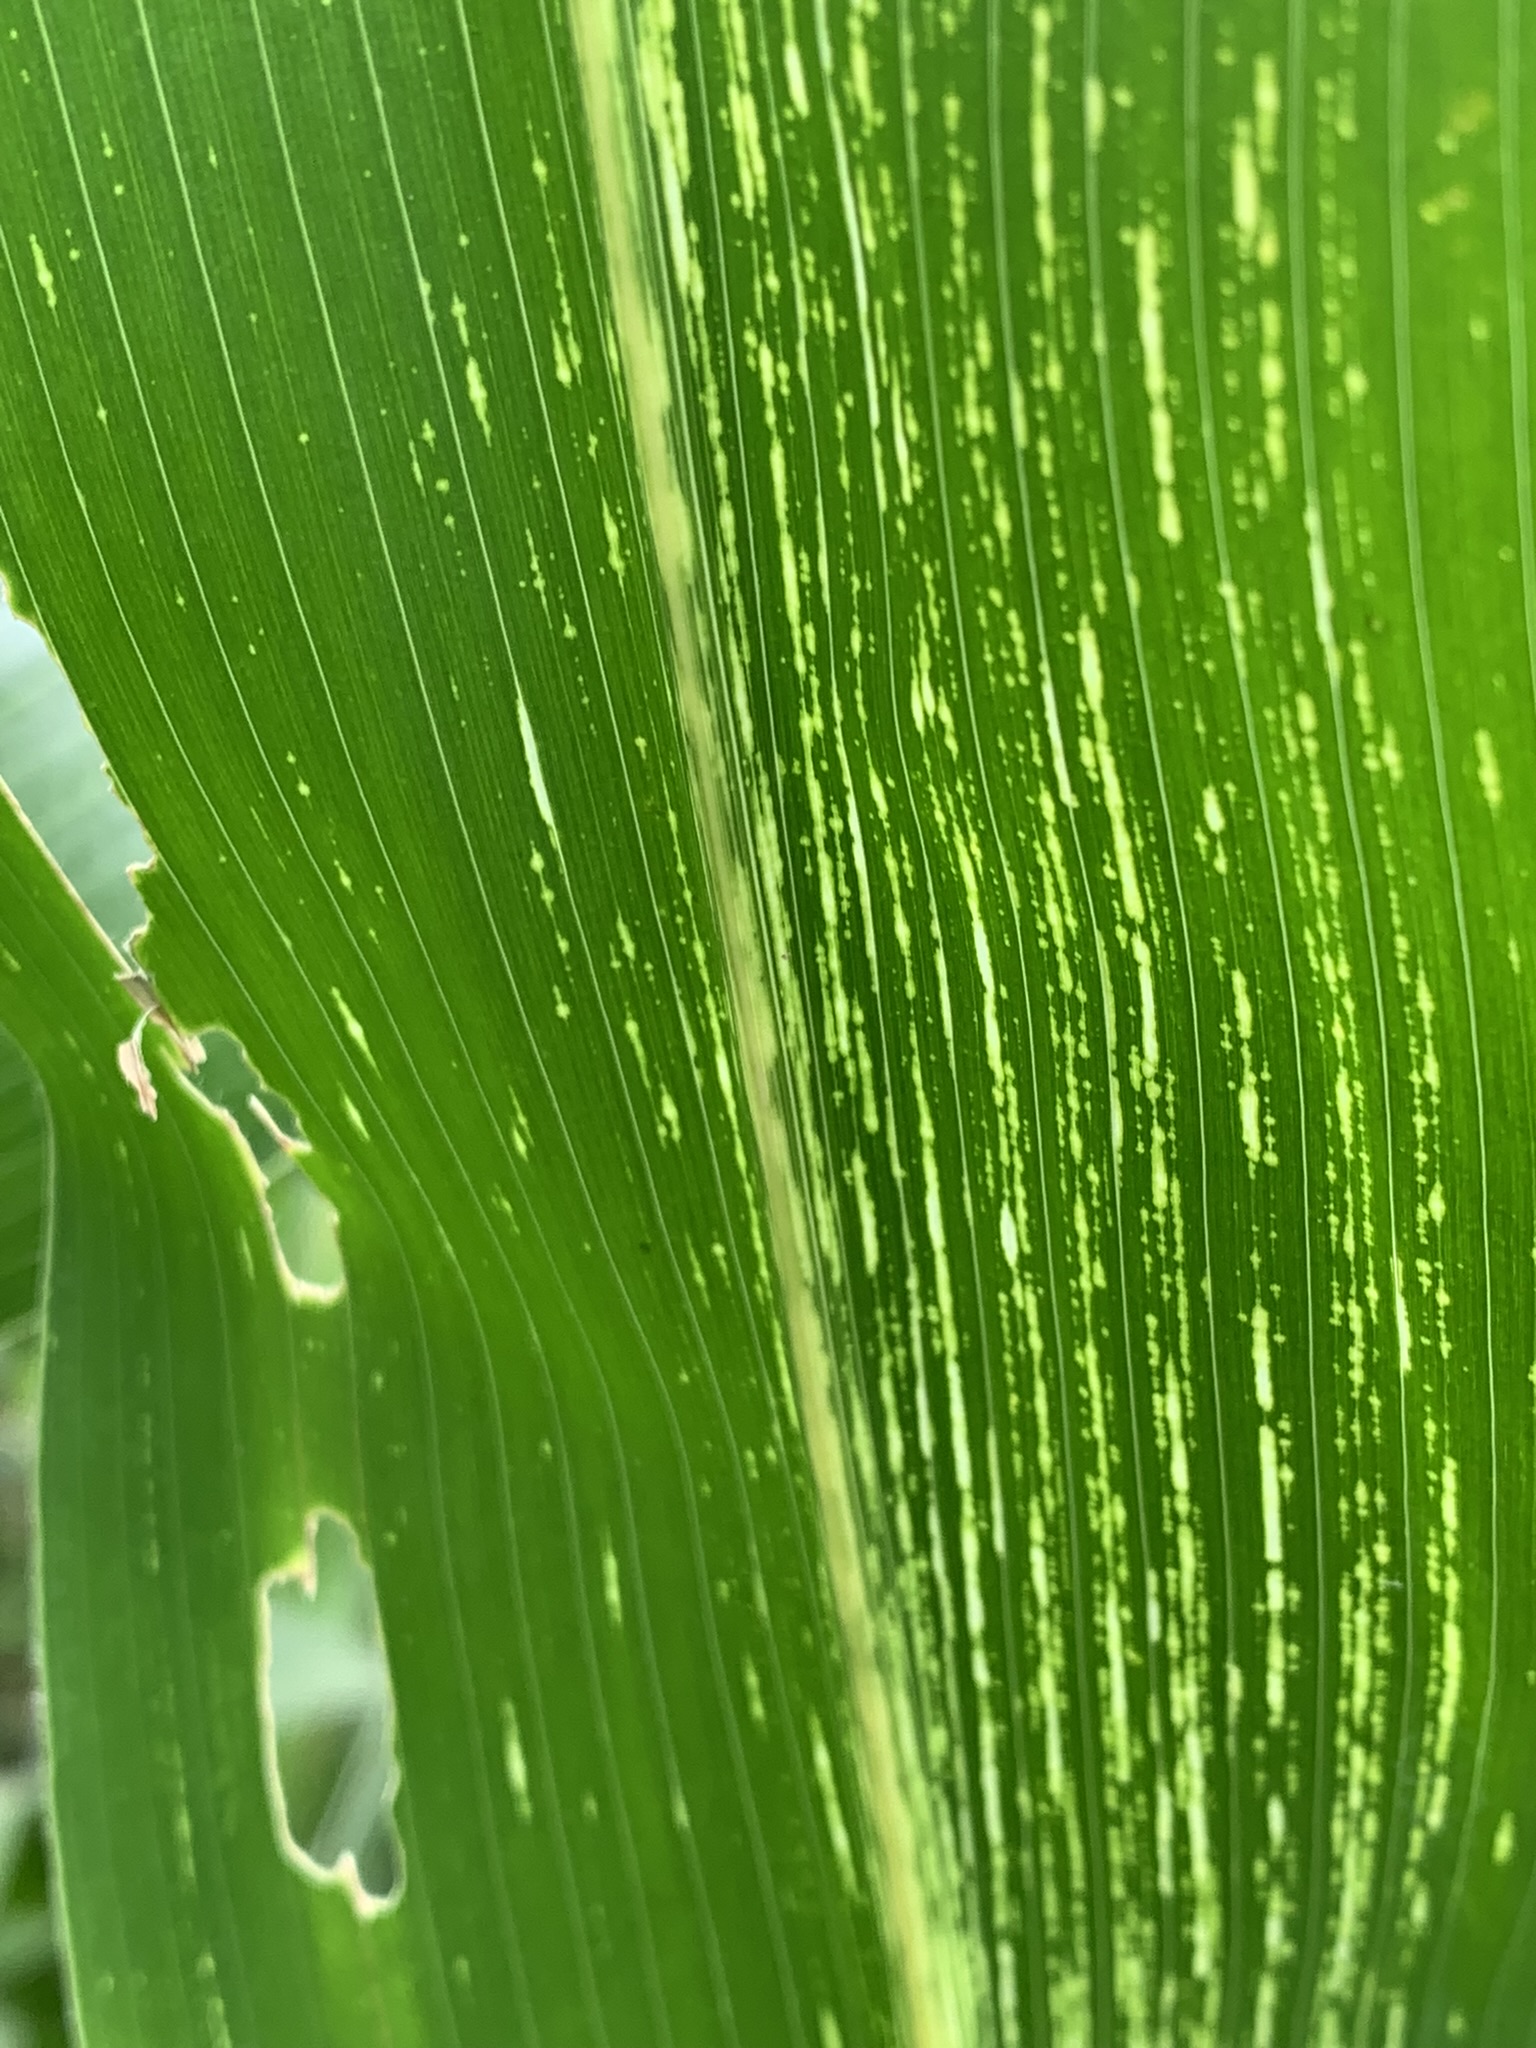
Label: MSV